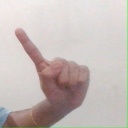
अक्षर: ए